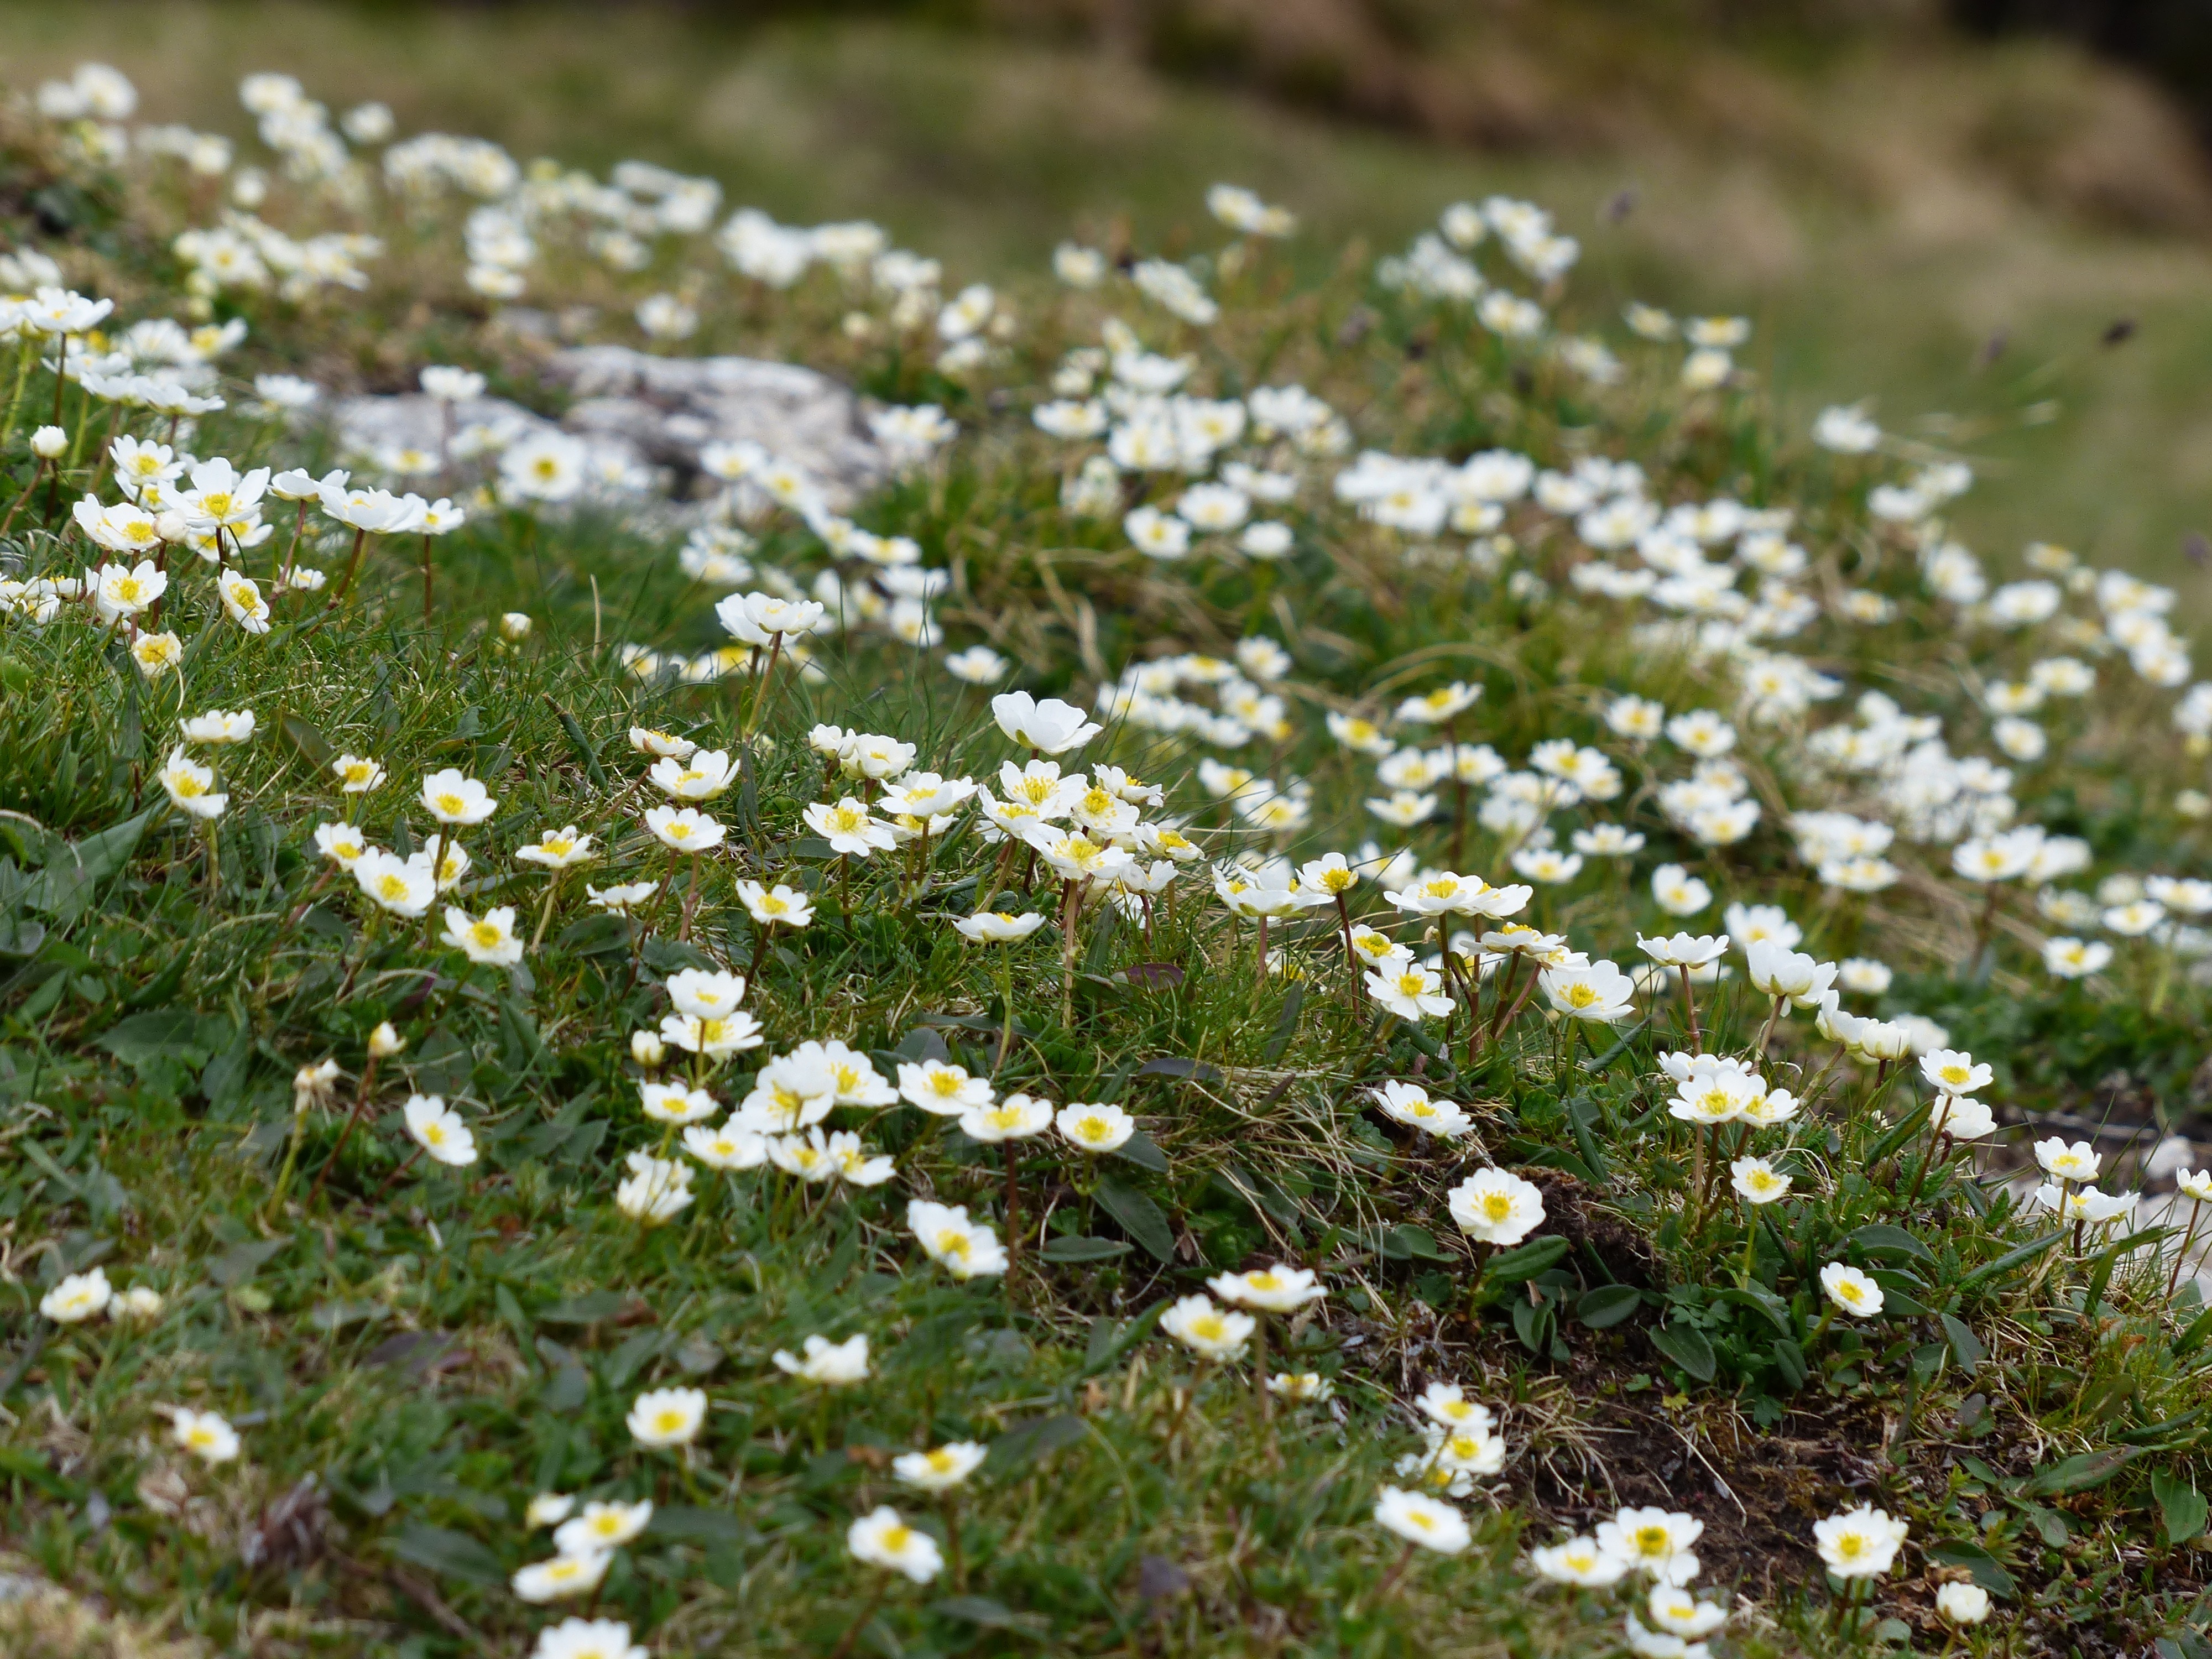
nature, grass, blossom, plant, white, field, lawn, meadow, flower, bloom, daisy, landmark, alpine, botany, flora, wildflower, rose greenhouse, flowering plant, daisy family, alpine flower, rosaceae, alpine plant, oxeye daisy, mountain avens, dryas octopetala, dryas, land plant, chamaemelum nobile, tanacetum parthenium, spalierstrauches